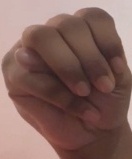
ASL sign: M